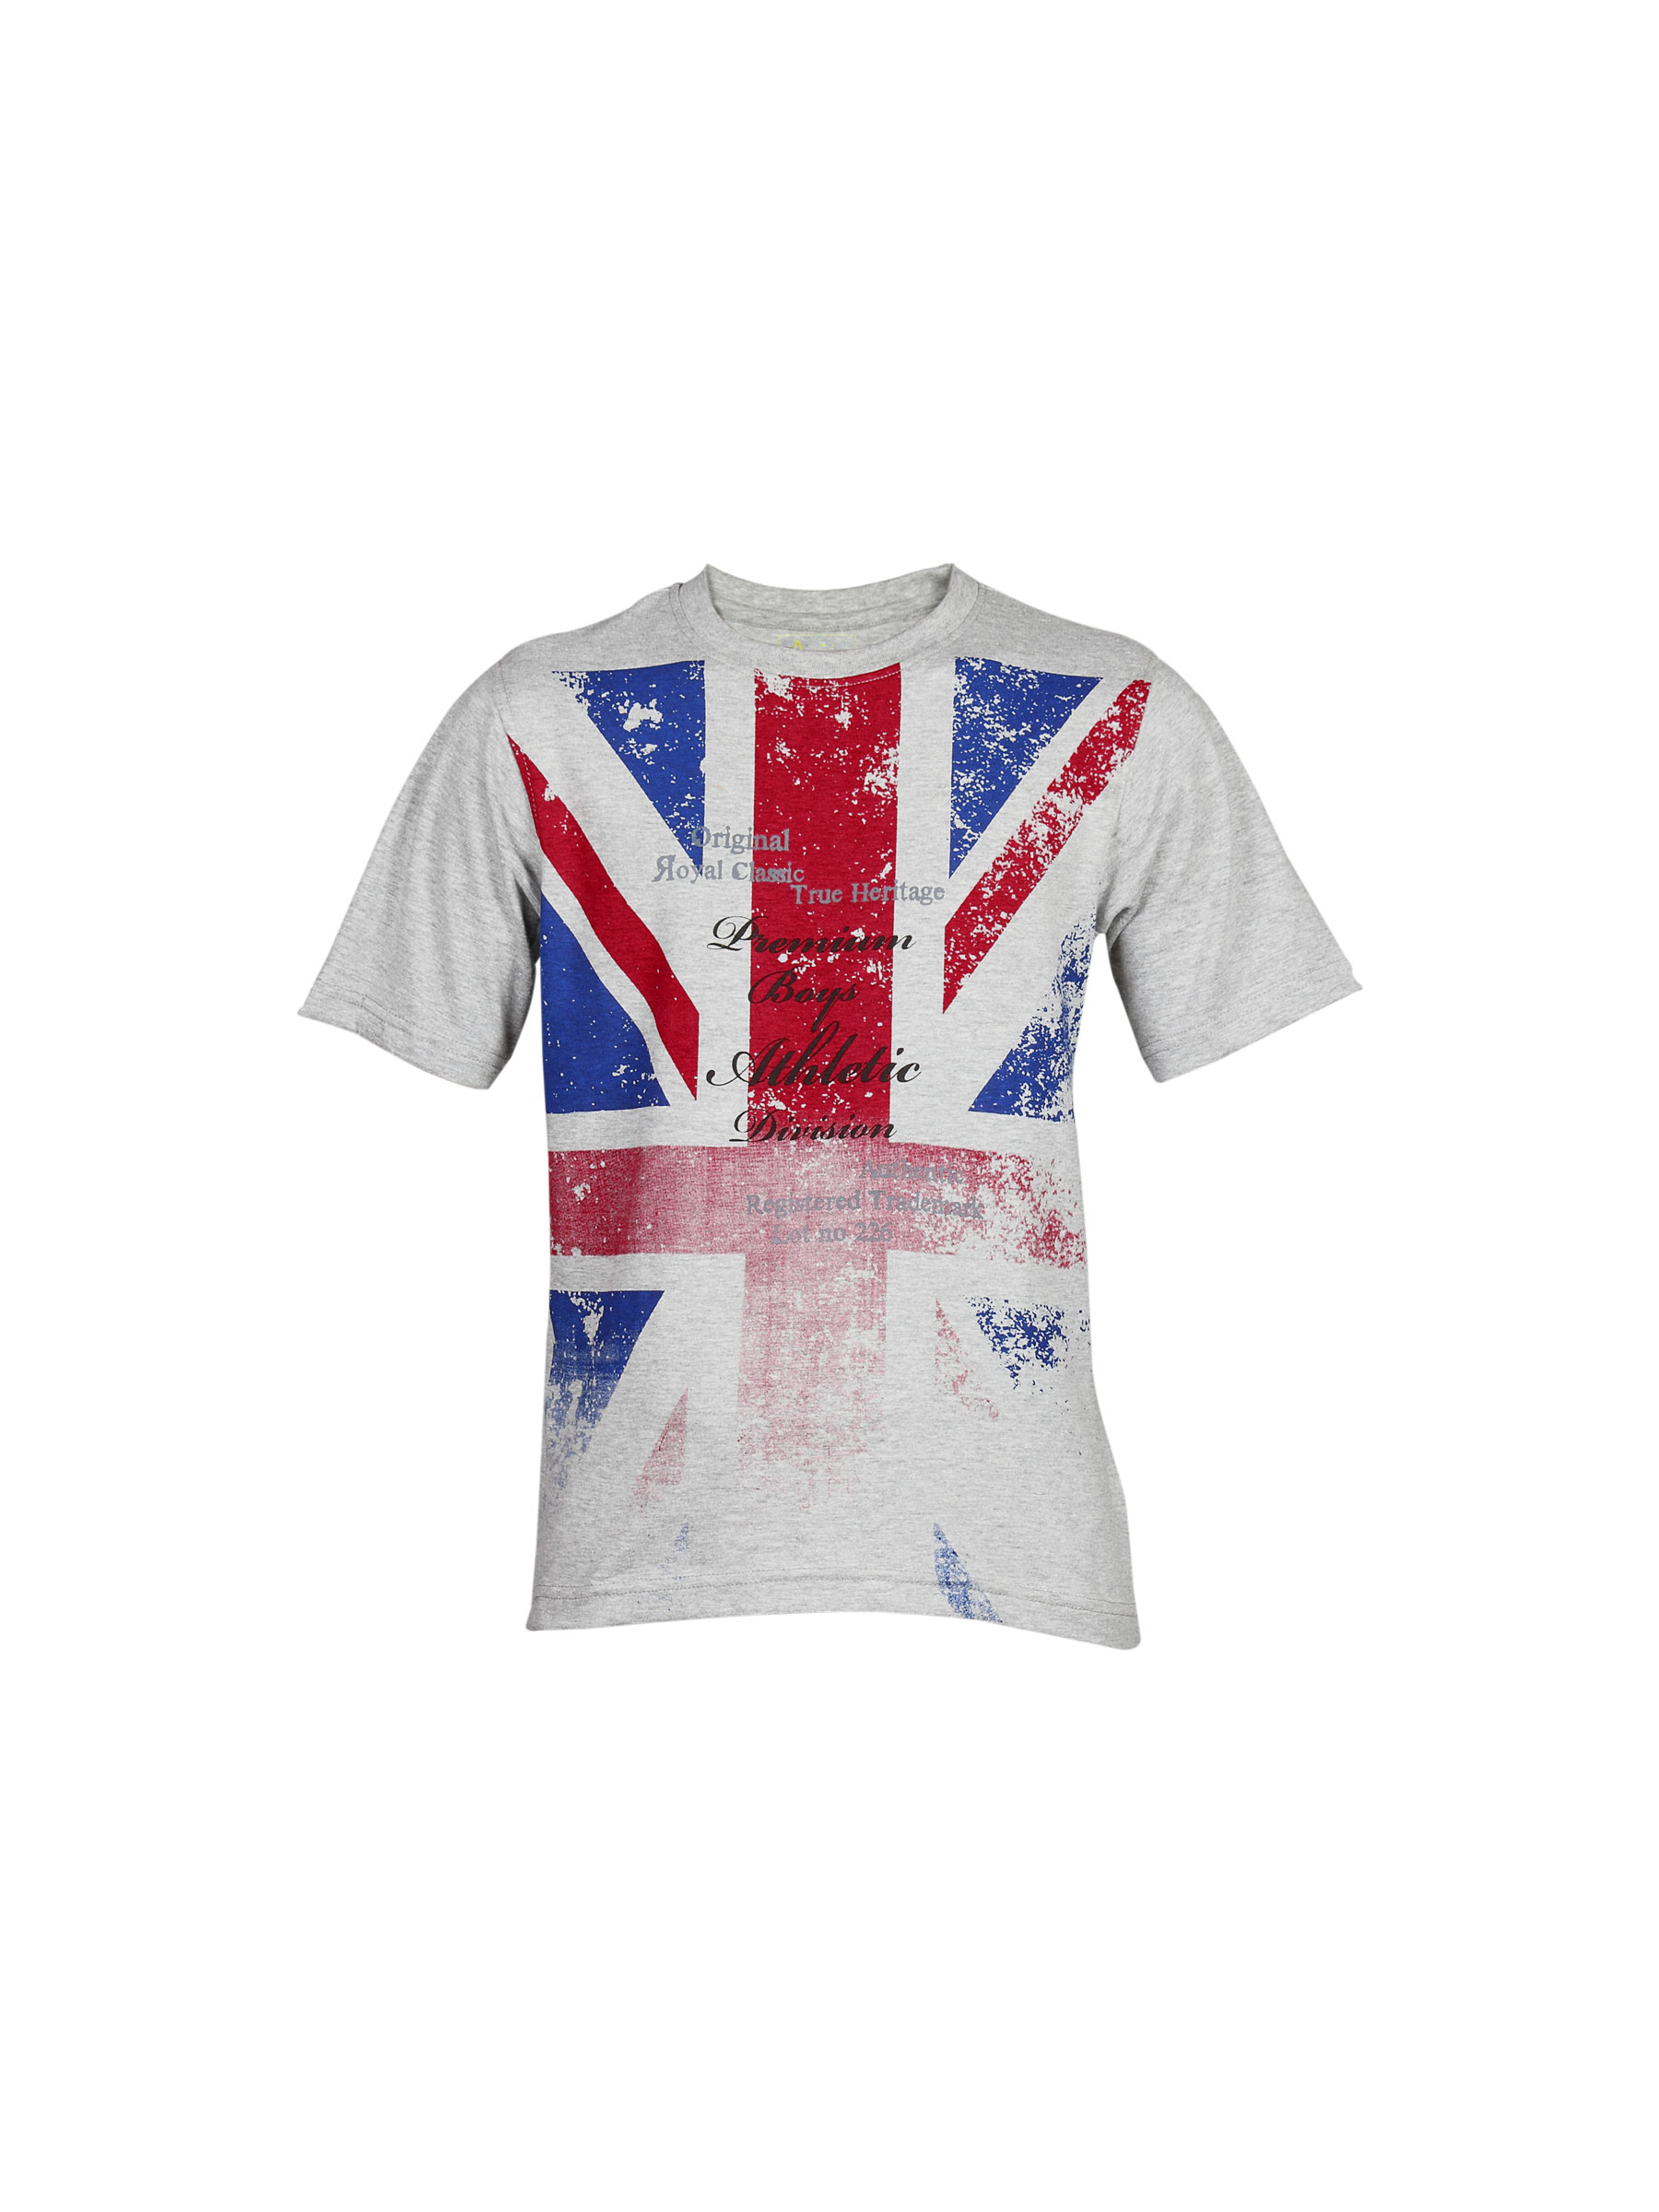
Doodle Boy's Original Royal Classic Grey Melange Kidswear
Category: Apparel / Topwear / Tshirts
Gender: Boys
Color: Grey
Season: Fall 2011
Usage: Casual